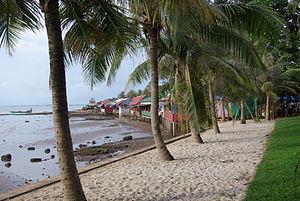
Le marché des pecheurs vue de la promenade
Kep ou Kep-sur-Mer est une municipalité du Cambodge ayant le statut de province. Kep, qui est située à quelques kilomètres de Hà Tiên, la frontière avec le Viêt Nam, était autrefois la ville côtière la plus populaire et la plus prestigieuse du Cambodge, mais a connu des jours difficiles à une époque récente. Du début des années 1900 jusqu’aux années 1960, Kep était une ville de villégiature florissante pour l’élite française et cambodgienne. Pendant la période des Khmers rouges, beaucoup de maisons et villas coloniales françaises de Kep ont été détruites. Beaucoup de villas de Kep sont abandonnées, mais une partie de la splendeur ancienne de la ville est toujours apparente.
Koh-Lanta : Cambodge est la 17ᵉ édition régulière de l'émission de téléréalité Koh-Lanta, diffusée sur la chaîne de télévision française TF1 du 10 mars 2017 au 16 juin 2017. Cette saison fut tournée fin 2016, pour la seconde fois consécutive au Cambodge.